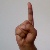
The image shows a hand gesture representing the letter 'D' in Indian Sign Language.